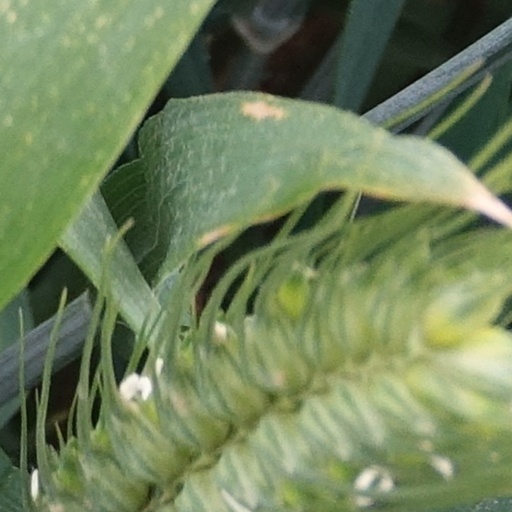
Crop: wheat